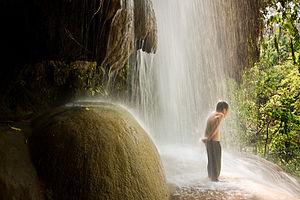
La Thaïlande compte 127 parcs nationaux ainsi que des parcs marins, certains sont en cours de création.